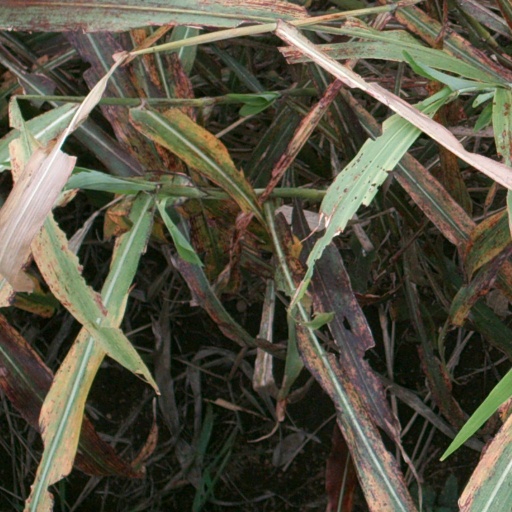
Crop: sorghum